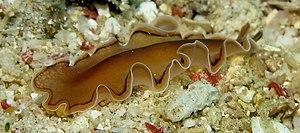
Pseudoceros est un genre de vers plats polyclades de la famille des Pseudocerotidae.